Edwin Locke

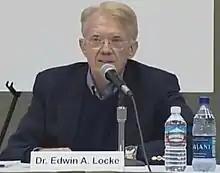

Edwin A. Locke (born May 15, 1938) is an American psychologist and a pioneer in goal-setting theory. He is a retired Dean's Professor of Motivation and Leadership at the Robert H. Smith School of Business at the University of Maryland, College Park. He was also affiliated with the Department of Psychology. As stated by the Association for Psychological Science, "Locke is the most published organizational psychologist in the history of the field. His pioneering research has advanced and enriched our understanding of work motivation and job satisfaction. The theory that is synonymous with his name—goal-setting theory—is perhaps the most widely-respected theory in industrial-organizational psychology. His 1976 chapter on job satisfaction continues to be one of the most highly-cited pieces of work in the field."